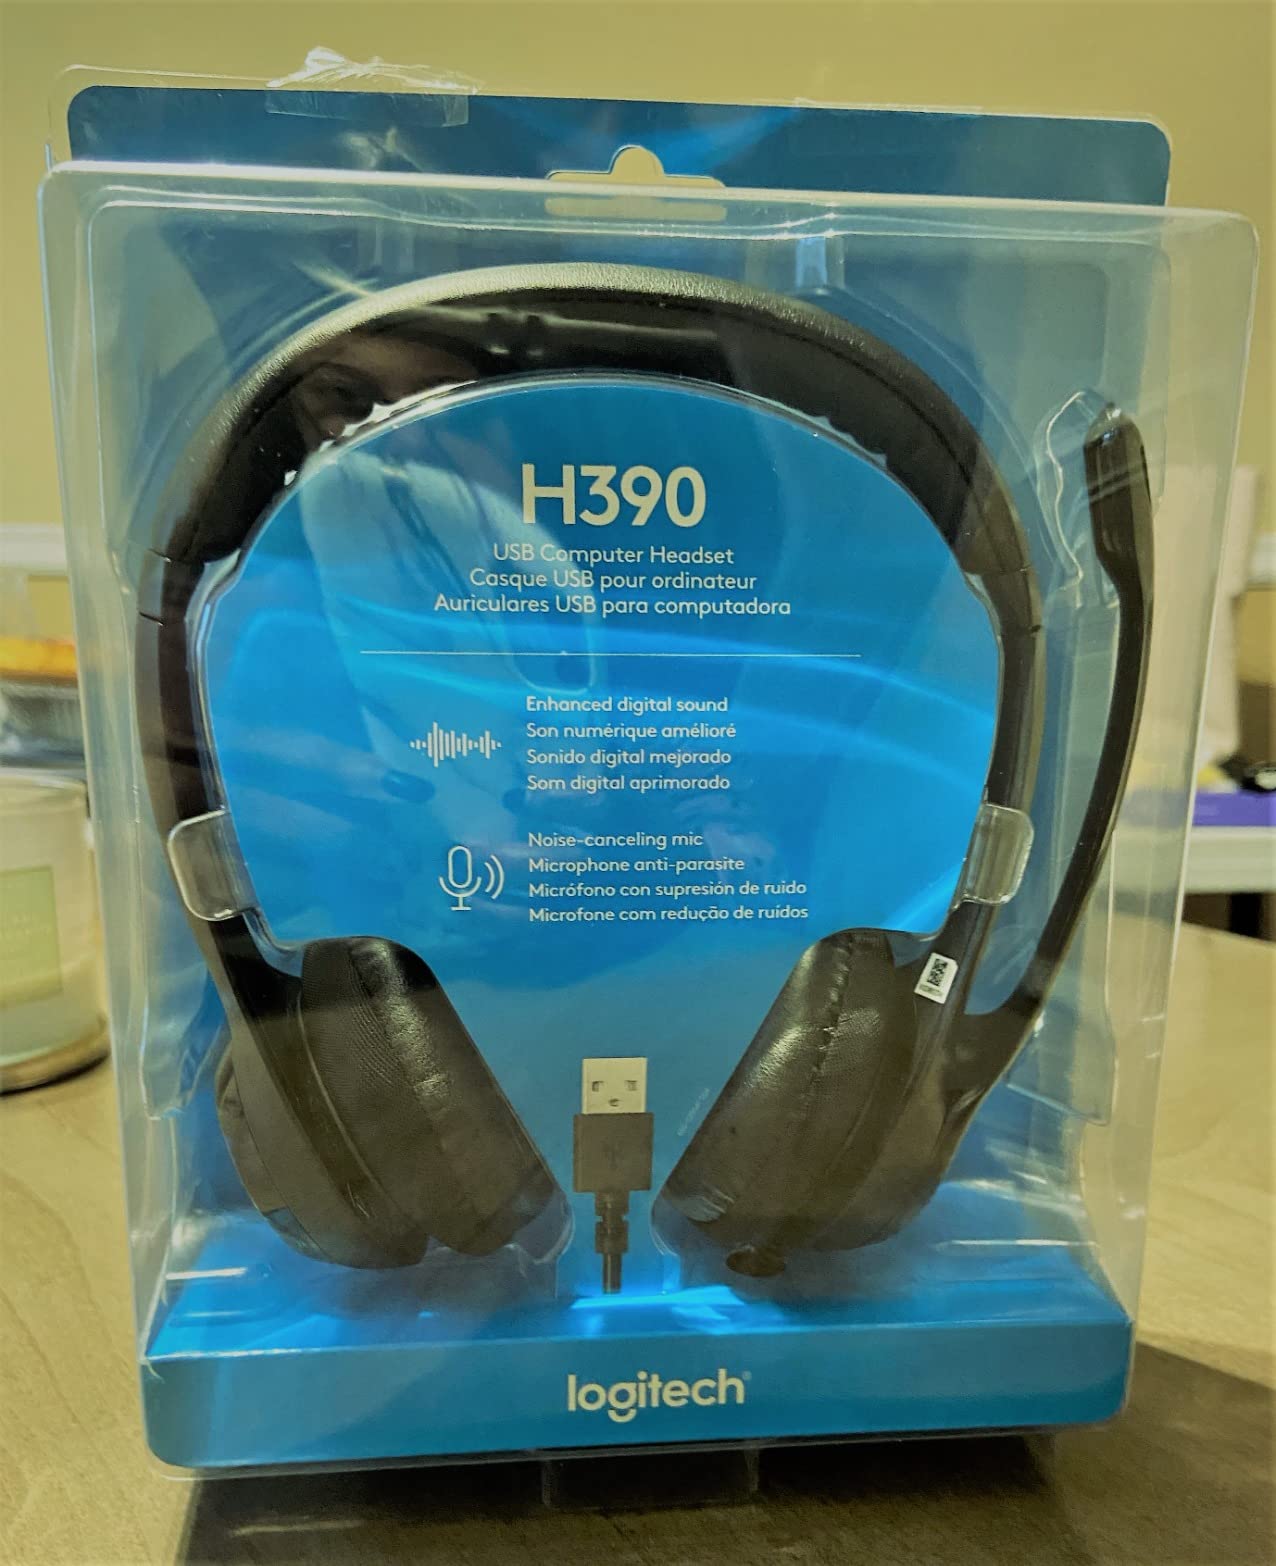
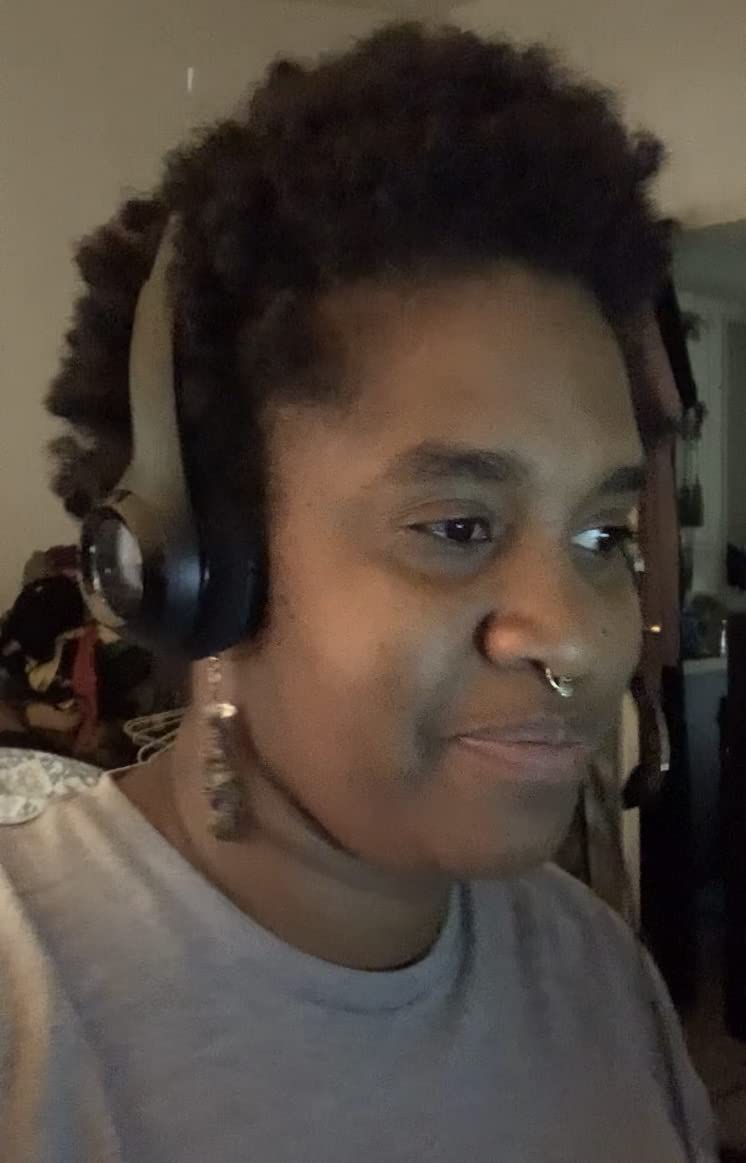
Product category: headphones
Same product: yes